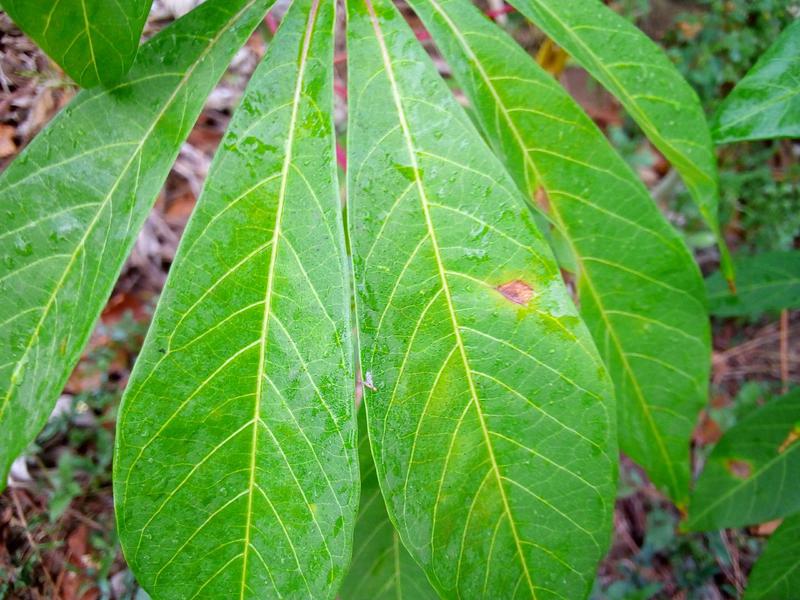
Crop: cassava
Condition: healthy